Leon Trotsky

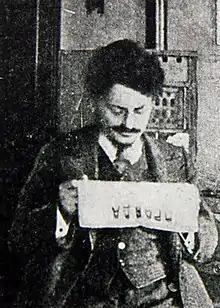
Trotsky reading "Pravda" in Vienna, circa 1910

After his return, Trotsky and Parvus took over the newspaper "Russian Gazette," increasing its circulation to 500,000. Trotsky also co-founded "Nachalo" ("The Beginning") with Parvus, Julius Martov, and other Mensheviks, which became a successful newspaper during the 1905 revolutionary climate in Saint Petersburg.